The Oak and the Reed

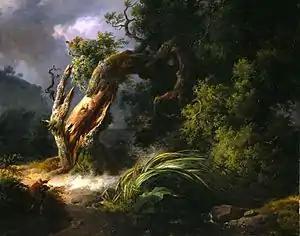
Achille Michallon's use of the fable refers to the fall of dynasties

Interpretations of the fable began to change after the more nuanced retelling in La Fontaine's Fables, "Le chêne et le roseau" (I.22). Here the oak has compassion on the reed's fragility and offers it protection, to which the reed politely replies that it has its own strategy for survival, "I bend and do not break". This is then put to the test when a storm breaks and brings the oak's "head that was neighbour to the sky" on a level with the roots "that touched the empire of the dead". Written in the autocratic time of Louis XIV of France, this was so successfully achieved that it appeared to teach the value of humility at the same time as suggesting that rulers may not be as powerful as they think themselves. So current did that sly interpretation become that Achille Etna Michallon's later painting of "The Oak and the Reed", now in the Fitzwilliam Museum (1816, see left), could easily be seen as a reference to the recent fall of the Emperor Napoleon I.